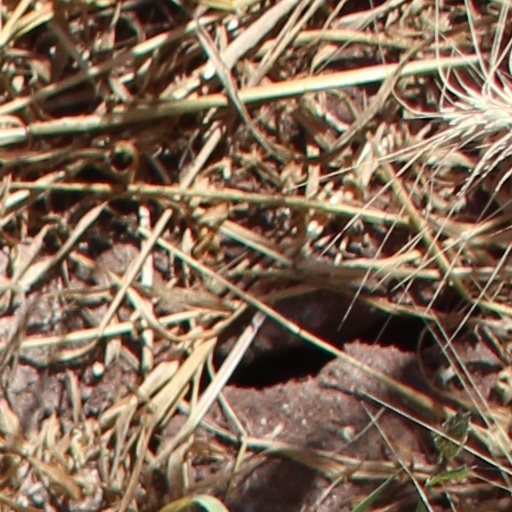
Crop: wheat